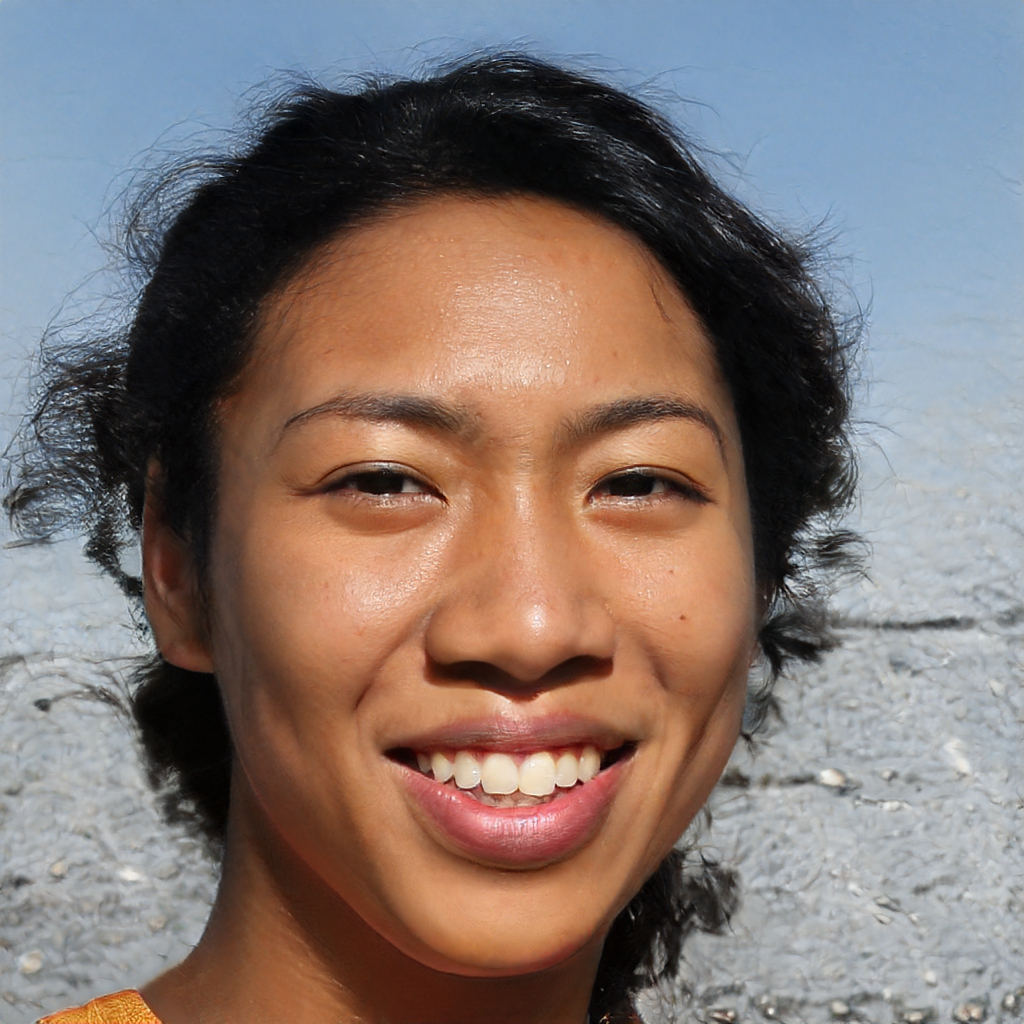
Gender: Female